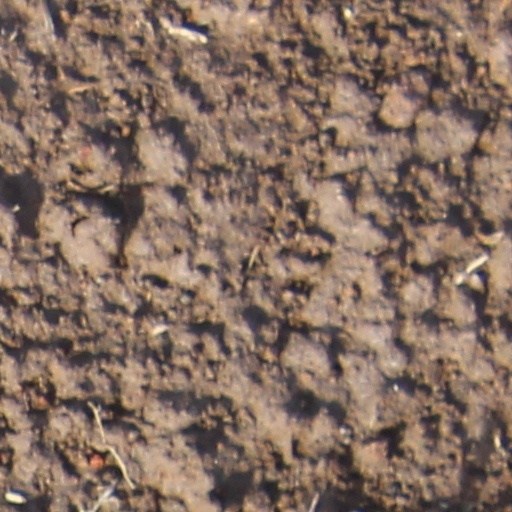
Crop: wheat